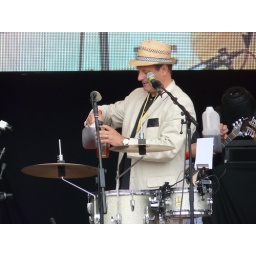
For some reason the beer was sold in plastic milk bottles - cue jokes about semi-skimmed beer